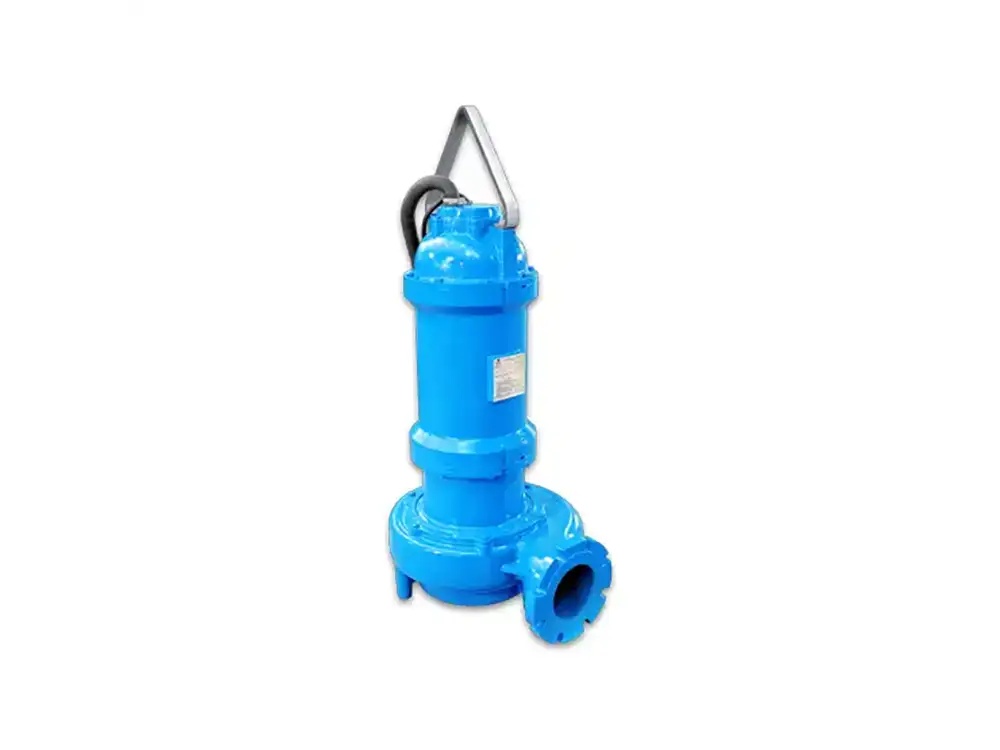
Barmesa Pumps - 6SWM30044DS - 62172114 - 30HP, 3PH, 60Hz, 460V, 1750RPM, 6" Submersible Solids Handling Pump
Barmesa Pumps - 6SWM30044DS - 62172114 - 30HP, 3PH, 60Hz, 460V, 1750RPM, 6" Submersible Solids Handling Pump Key features: Discharge: 6", 125 lb, horizontal flange, slotted to accommodate 150 mm ISO flange. Spherical solids handling: 3" HP: 30 @ 1750 RPM Impeller: enclosed mono vane for 6SWM, with pump-out vanes on back side. Dynamically balanced. Ductile iron ASTM A-536, 65-45-12 Shaft: 416 series stainless steel Motor: NEMA three-phase 460 V, premium efficiency, oil-filled, squirrel cage induction, inverted duty rated. Class H insulation. Requires overload protection in control. Literature
Brand: Wastewater Supply
Category: Hardware > Hardware Pumps > Sump, Sewage & Effluent Pumps